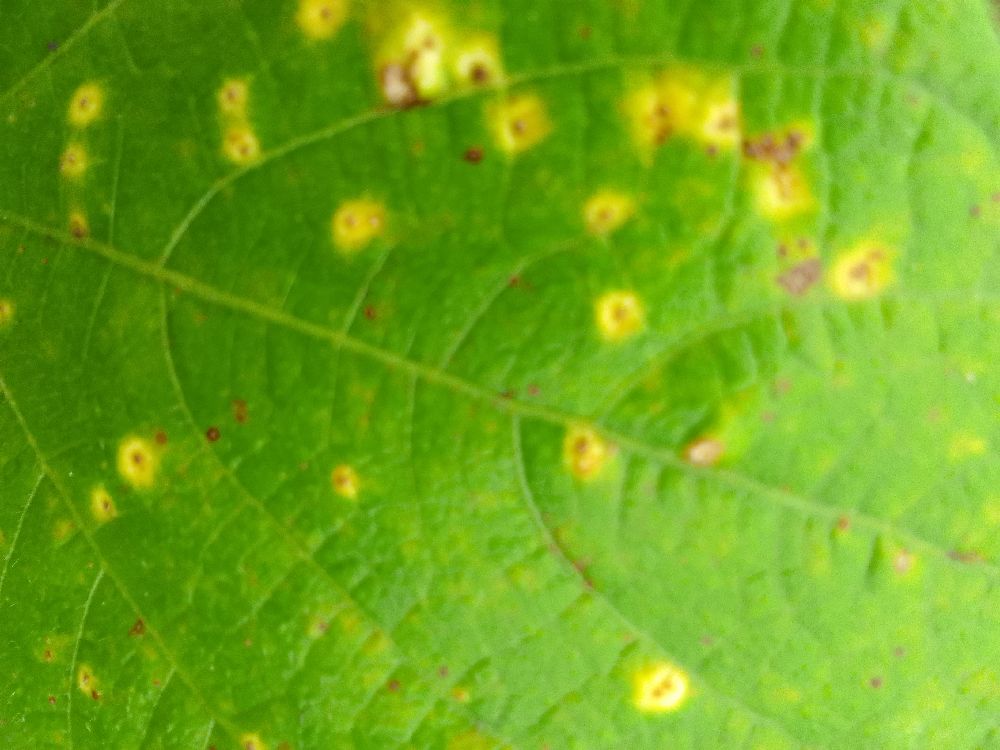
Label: rust